Charles Boyer

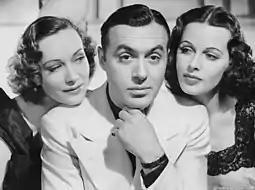
With Sigrid Gurie and Hedy Lamarr in "Algiers" (1938)

Boyer went back to France where he starred in "F.P.1 Doesn't Answer" (1932), "Moi et l'impératrice" (1933), "Les Amoureux" (1933) ("The Sparrowhawk"), and "La bataille" (1933) with Annabella. The last was also filmed in an English-language version called "The Battle," with Merle Oberon replacing Annabella and Boyer reprising his role. He did "The Only Girl" (1933) with Lilian Harvey and performed on the Paris stage in "Le Bonheur" which was another success. It would be the last time he appeared on the Parisian stage.